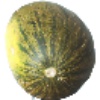
Label: Melon Piel de Sapo 1